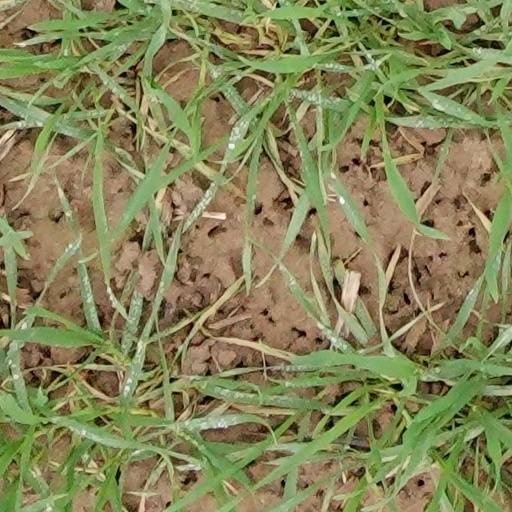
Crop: wheat